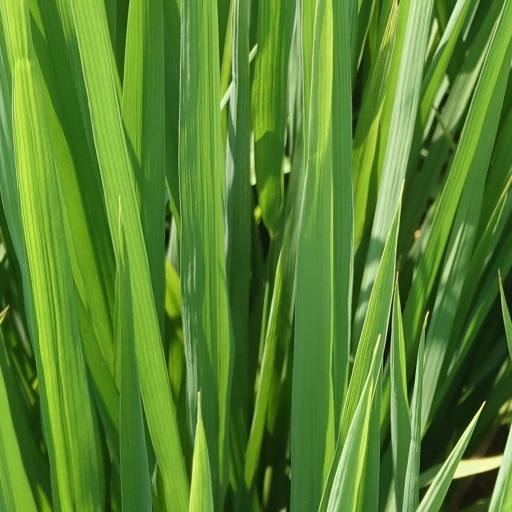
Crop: rice